It Takes Two (video game)

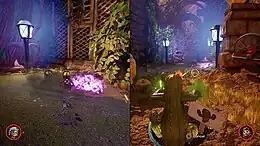
"It Takes Two" is specifically designed for split-screen multiplayer. To progress in the game, the two players must fulfill different roles and achieve their objectives cooperatively.

"It Takes Two" is an action-adventure video game with elements from platform games. It is specifically designed for split-screen cooperative multiplayer, which means that it must be played with another player through either local or online play. The game features a large number of game mechanics from various video game genres. These gameplay mechanics are connected to the story and the theme of the level. For instance, in one level, Cody gains the ability to rewind time, whereas May can replicate herself. Players have to cooperate with each other and utilize these abilities in order to progress. The game also features a large number of minigames.